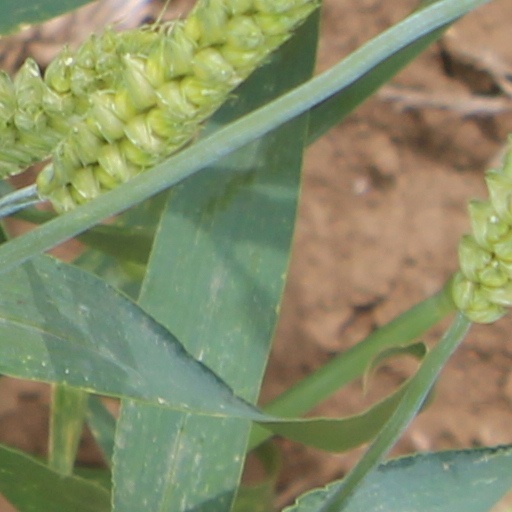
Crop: wheat